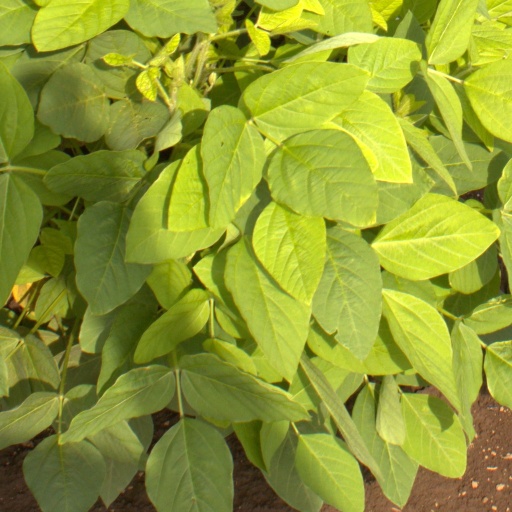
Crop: soybean